Netru Indru

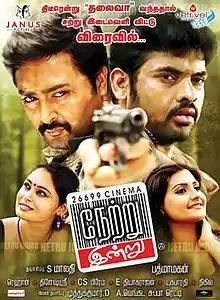
Film poster

Netru Indru is a 2014 Indian Tamil-language action drama film, directed by Padmamagan, a filmmaker who earlier directed "Pallavan" and the R. Parthiban-starrer "Ammuvagiya Naan". Prasanna and Vimal, along with Richard Rishi and Bharani of "Naadodigal" fame, played the lead roles, while Arundhati and Manochitra were the female leads. Rehhan scored the music for the film, while Dinesh Sre was the cinematographer and C. S. Prem was the editor. Shot entirely in forests of South India, "Netru Indru" draws a parallel between events happened in the past and ones that happens in the present in the forest. Produced by S. Malathy, it was expected to hit the screens in August 2013, but it did not release on the projected release date but after several delays in June 2014.